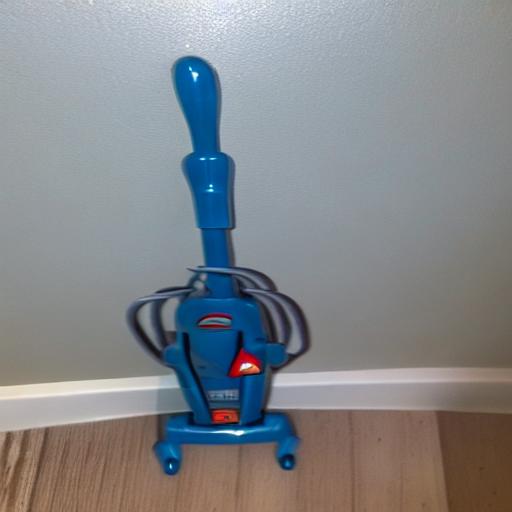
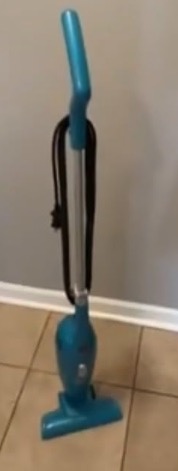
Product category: items_vacuum
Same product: no